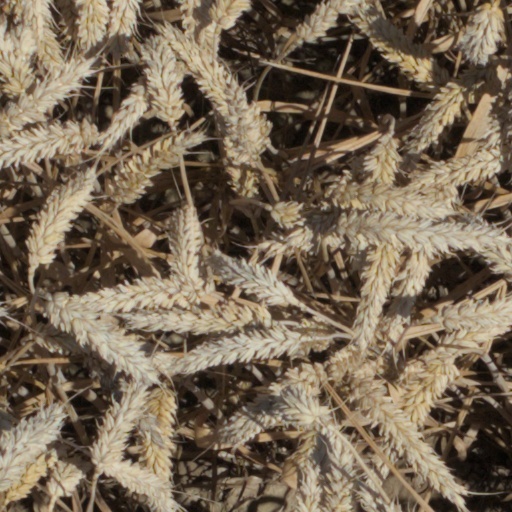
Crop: wheat